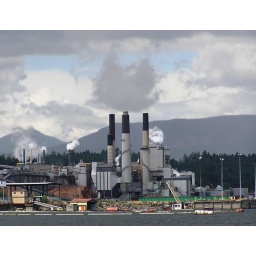
Smoke from the paper mill blends with rain clouds over Vancouver Island on our approach to Nanaimo.